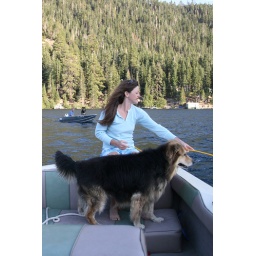
dogs in boats